Gosport Town Hall

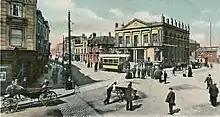
Gosport Town Hall and Market House

The first municipal building in Gosport was an ancient market hall and courthouse in the Middle Row which, in its original form, was a gift from the Bishop of Winchester, Henry of Blois, in the 12th century.